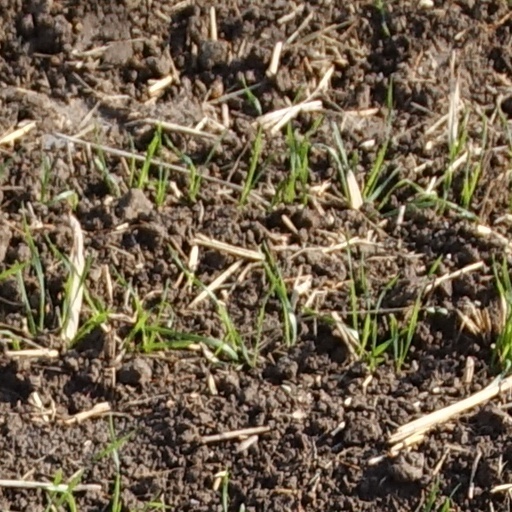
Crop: wheat